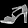
Label: Sandal